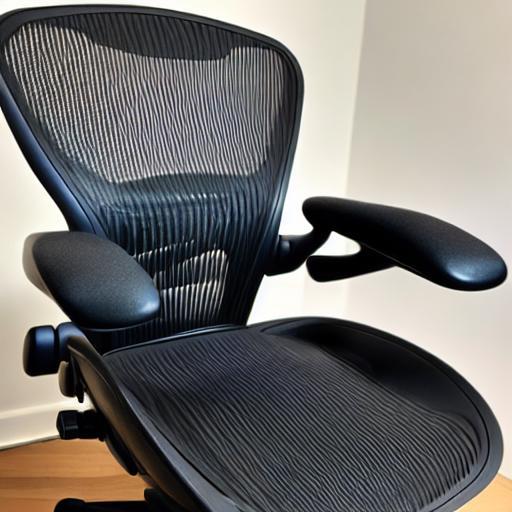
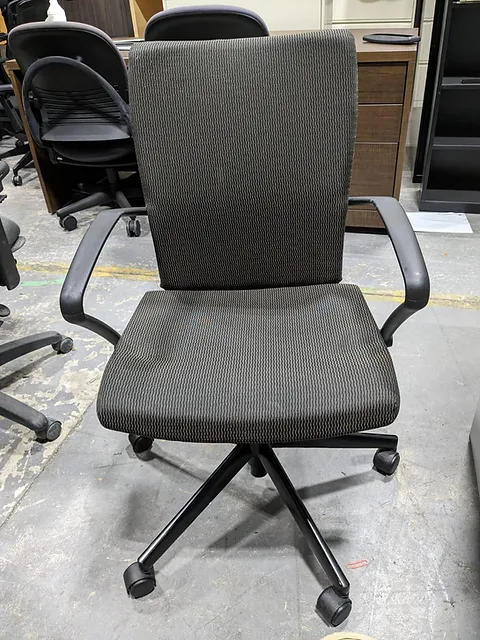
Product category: items_chair
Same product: no